Anti-Revolutionary Party

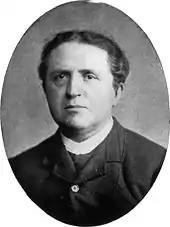
Abraham Kuyper, founder and party leader until 1920, Prime Minister 1901–1905.

In 1864 Groen van Prinsterer began to correspond with a young Dutch Reformed theologian named Abraham Kuyper. Kuyper was heavily influenced by Groen van Prinsterer's ideas and began to put the latter's ideal of an orthodox Protestant society within Dutch society into practice.